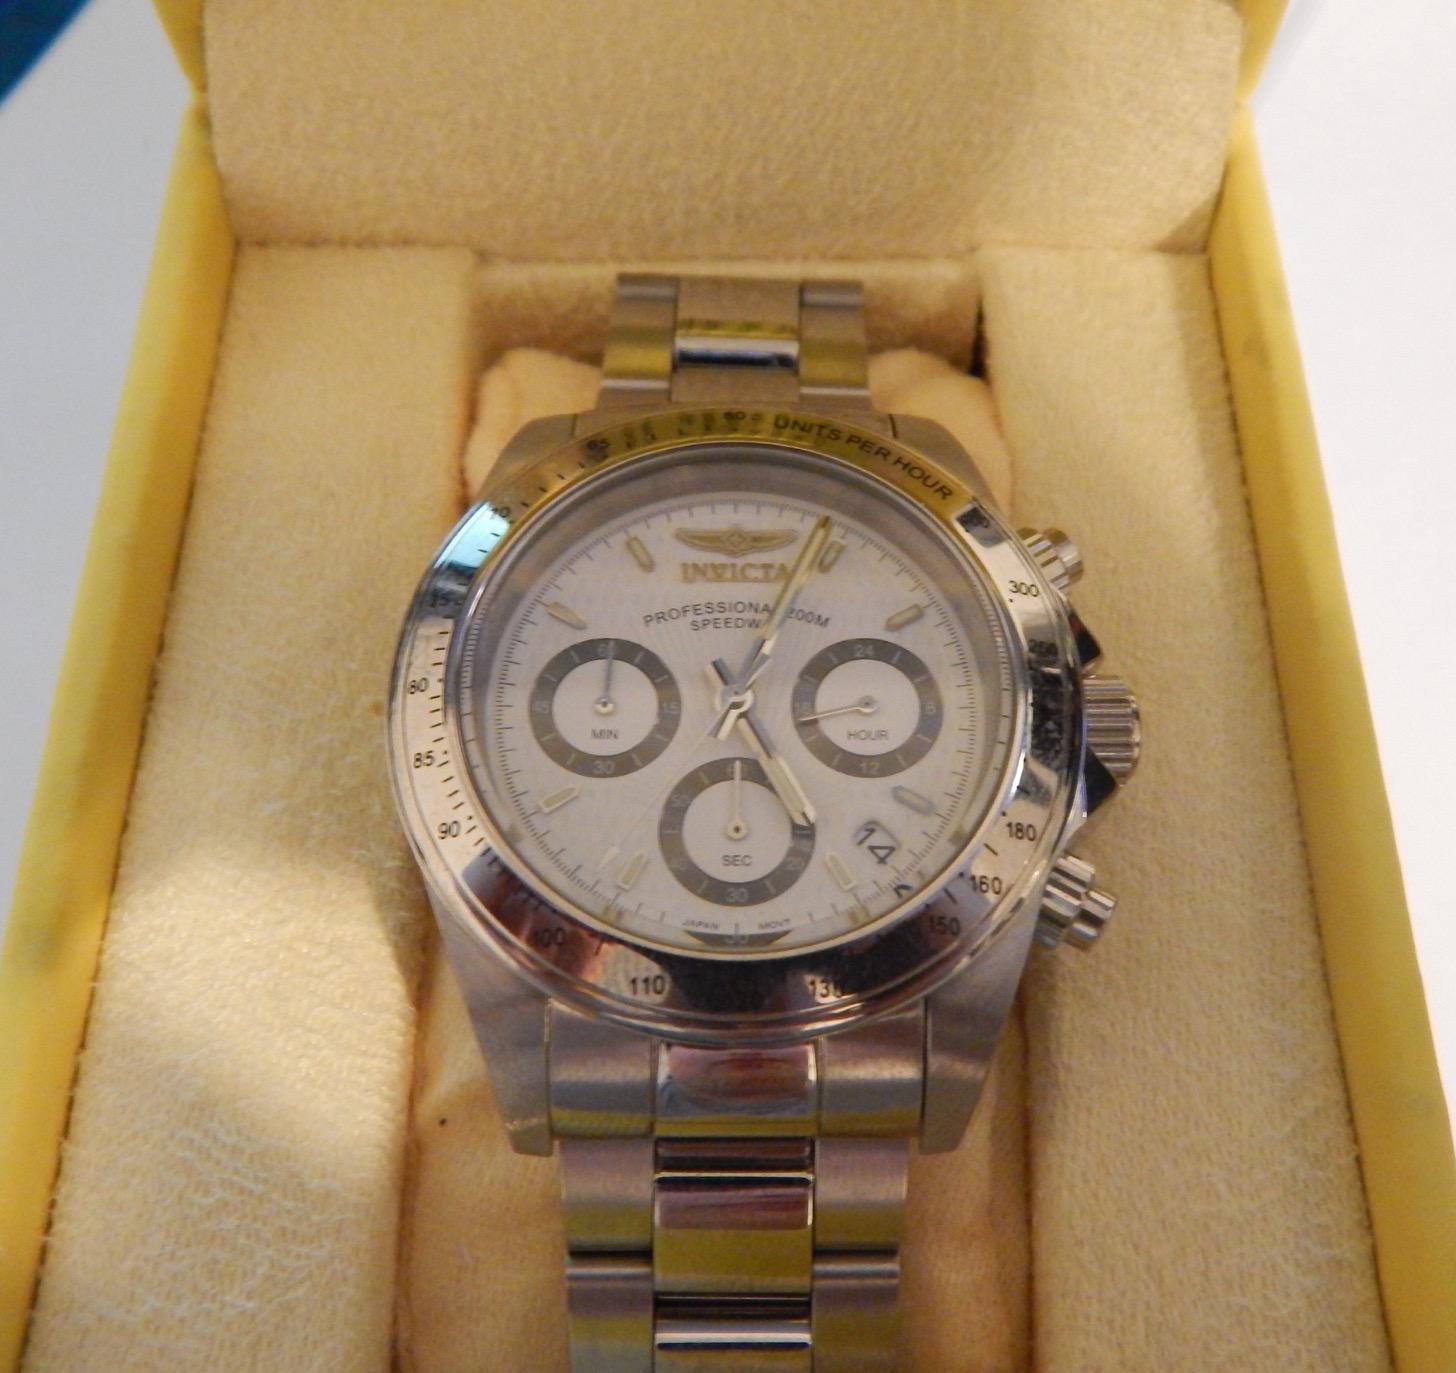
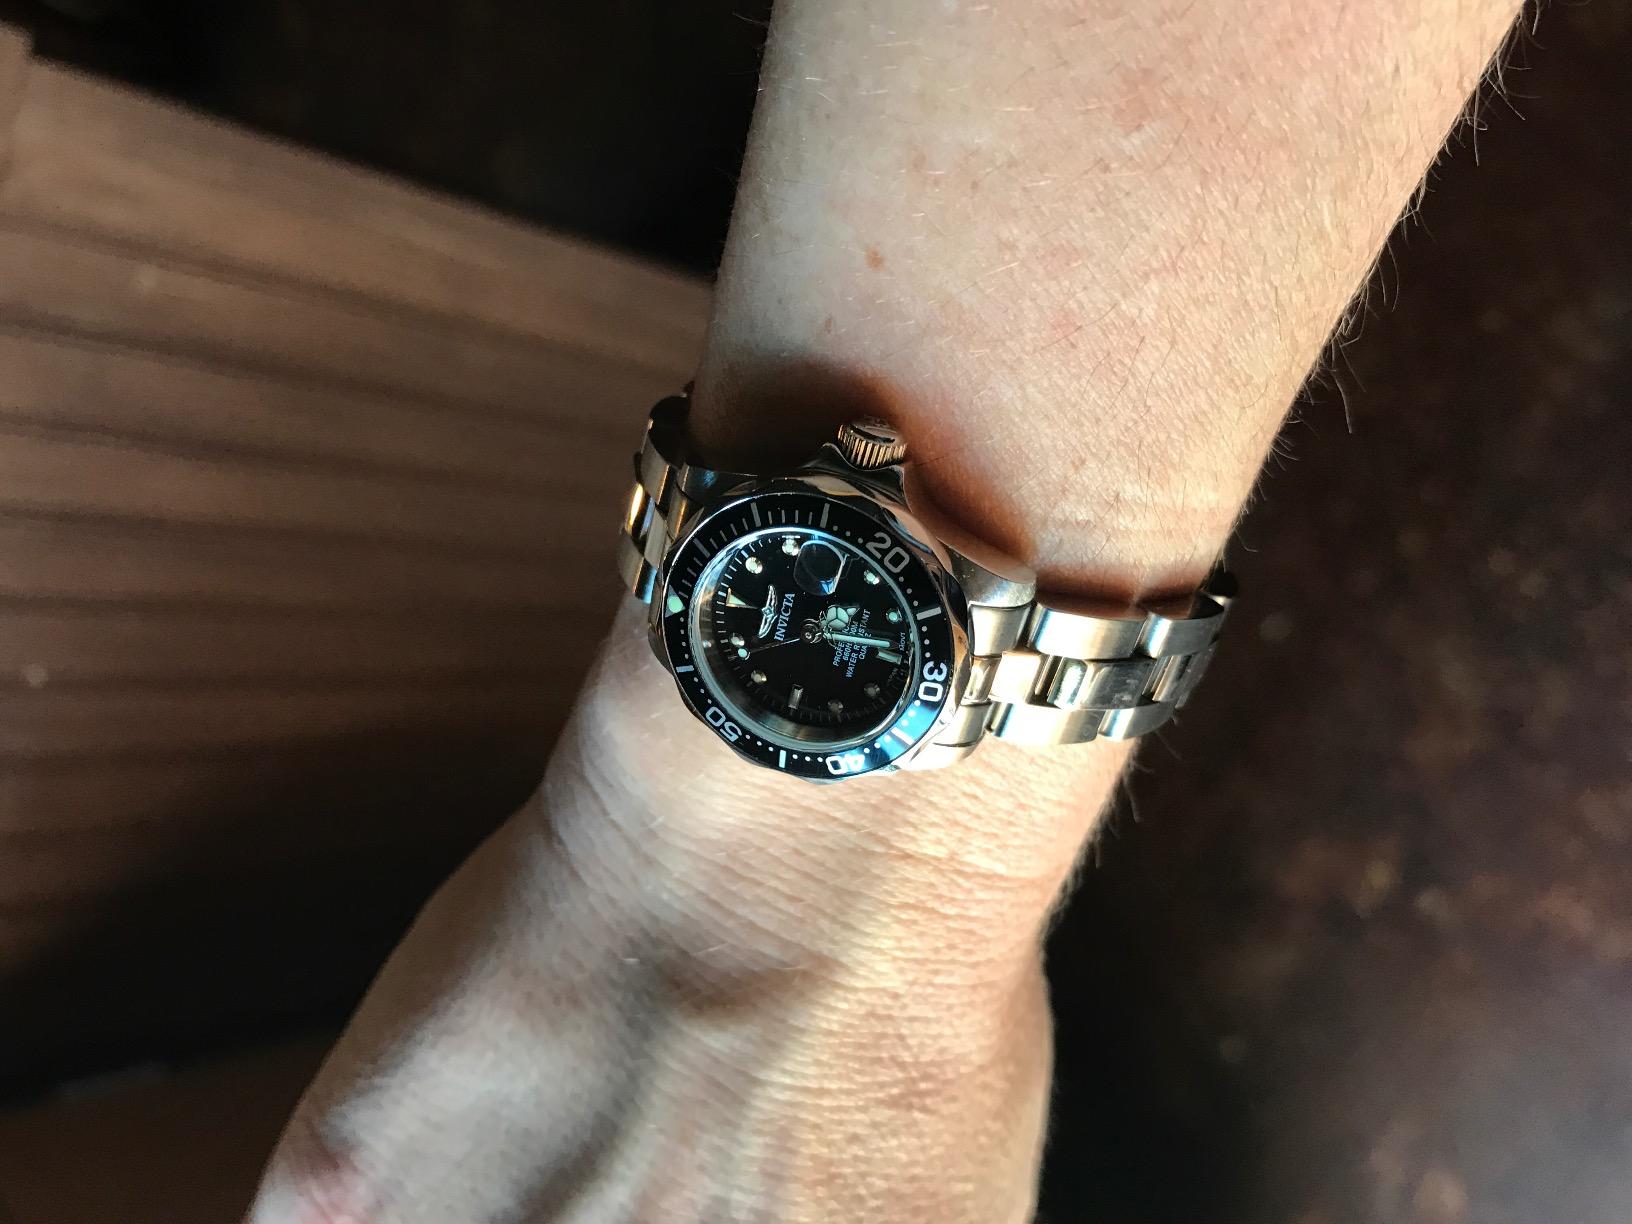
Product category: accessories_watch
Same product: no